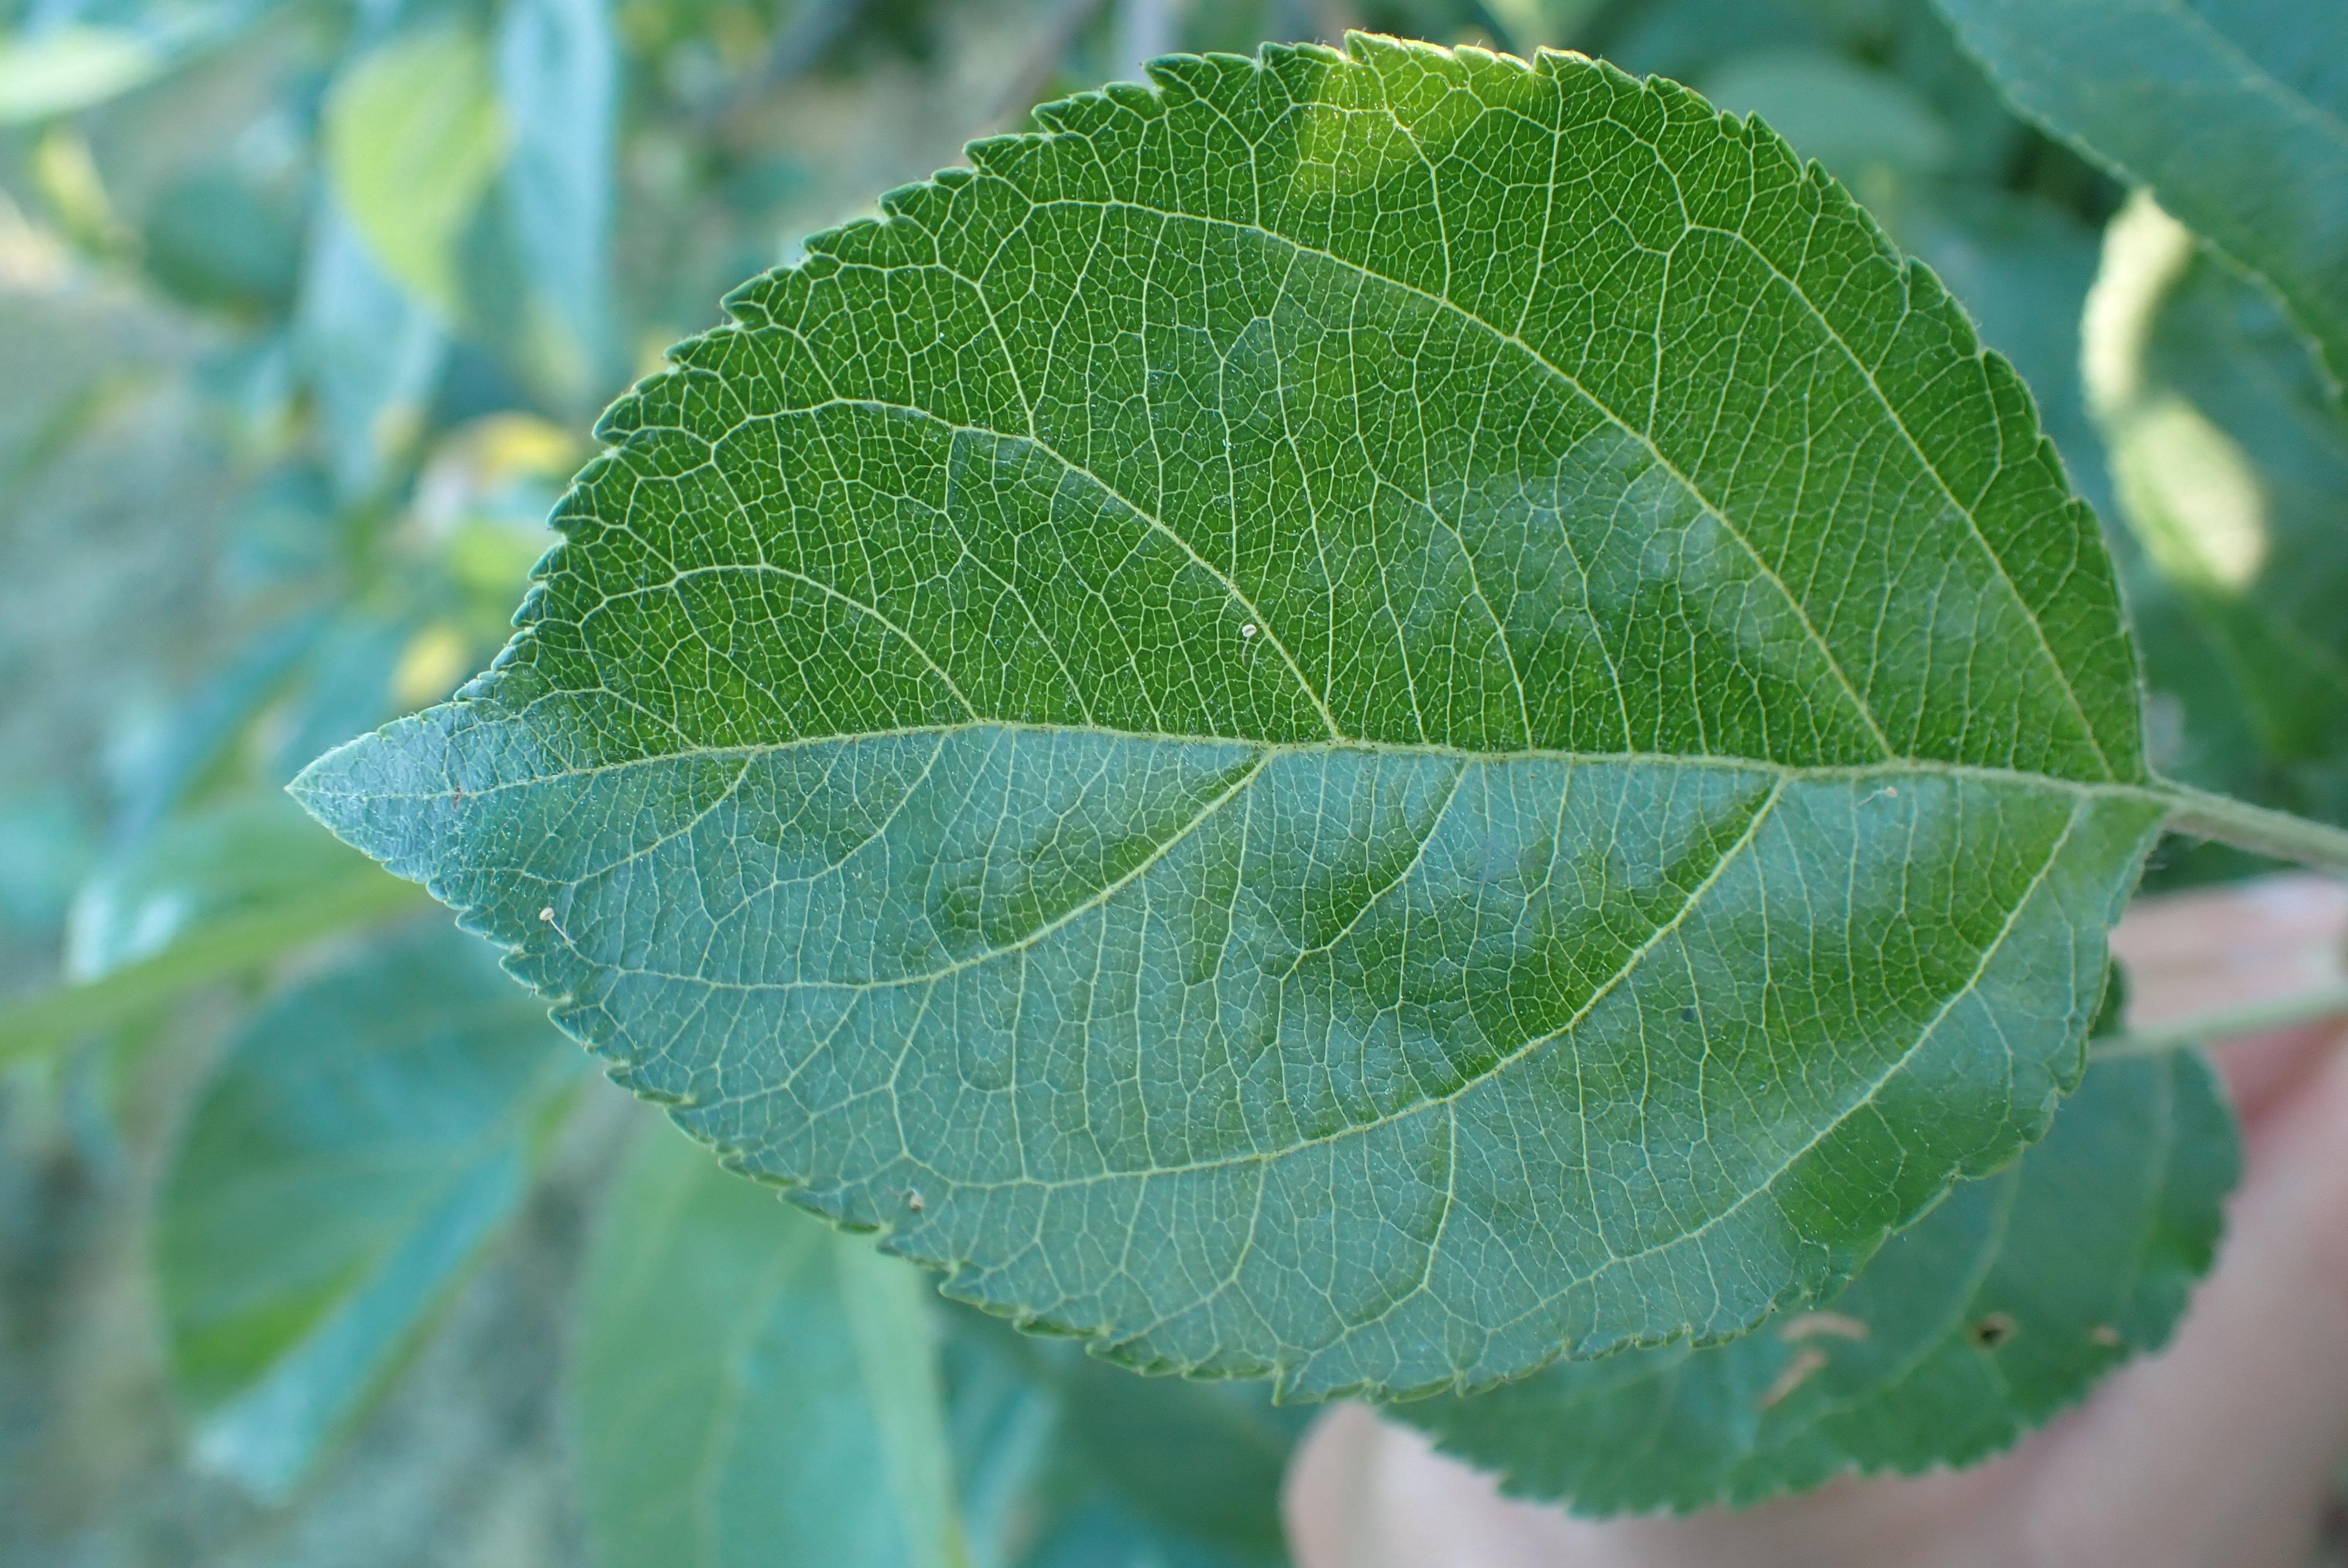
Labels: healthy